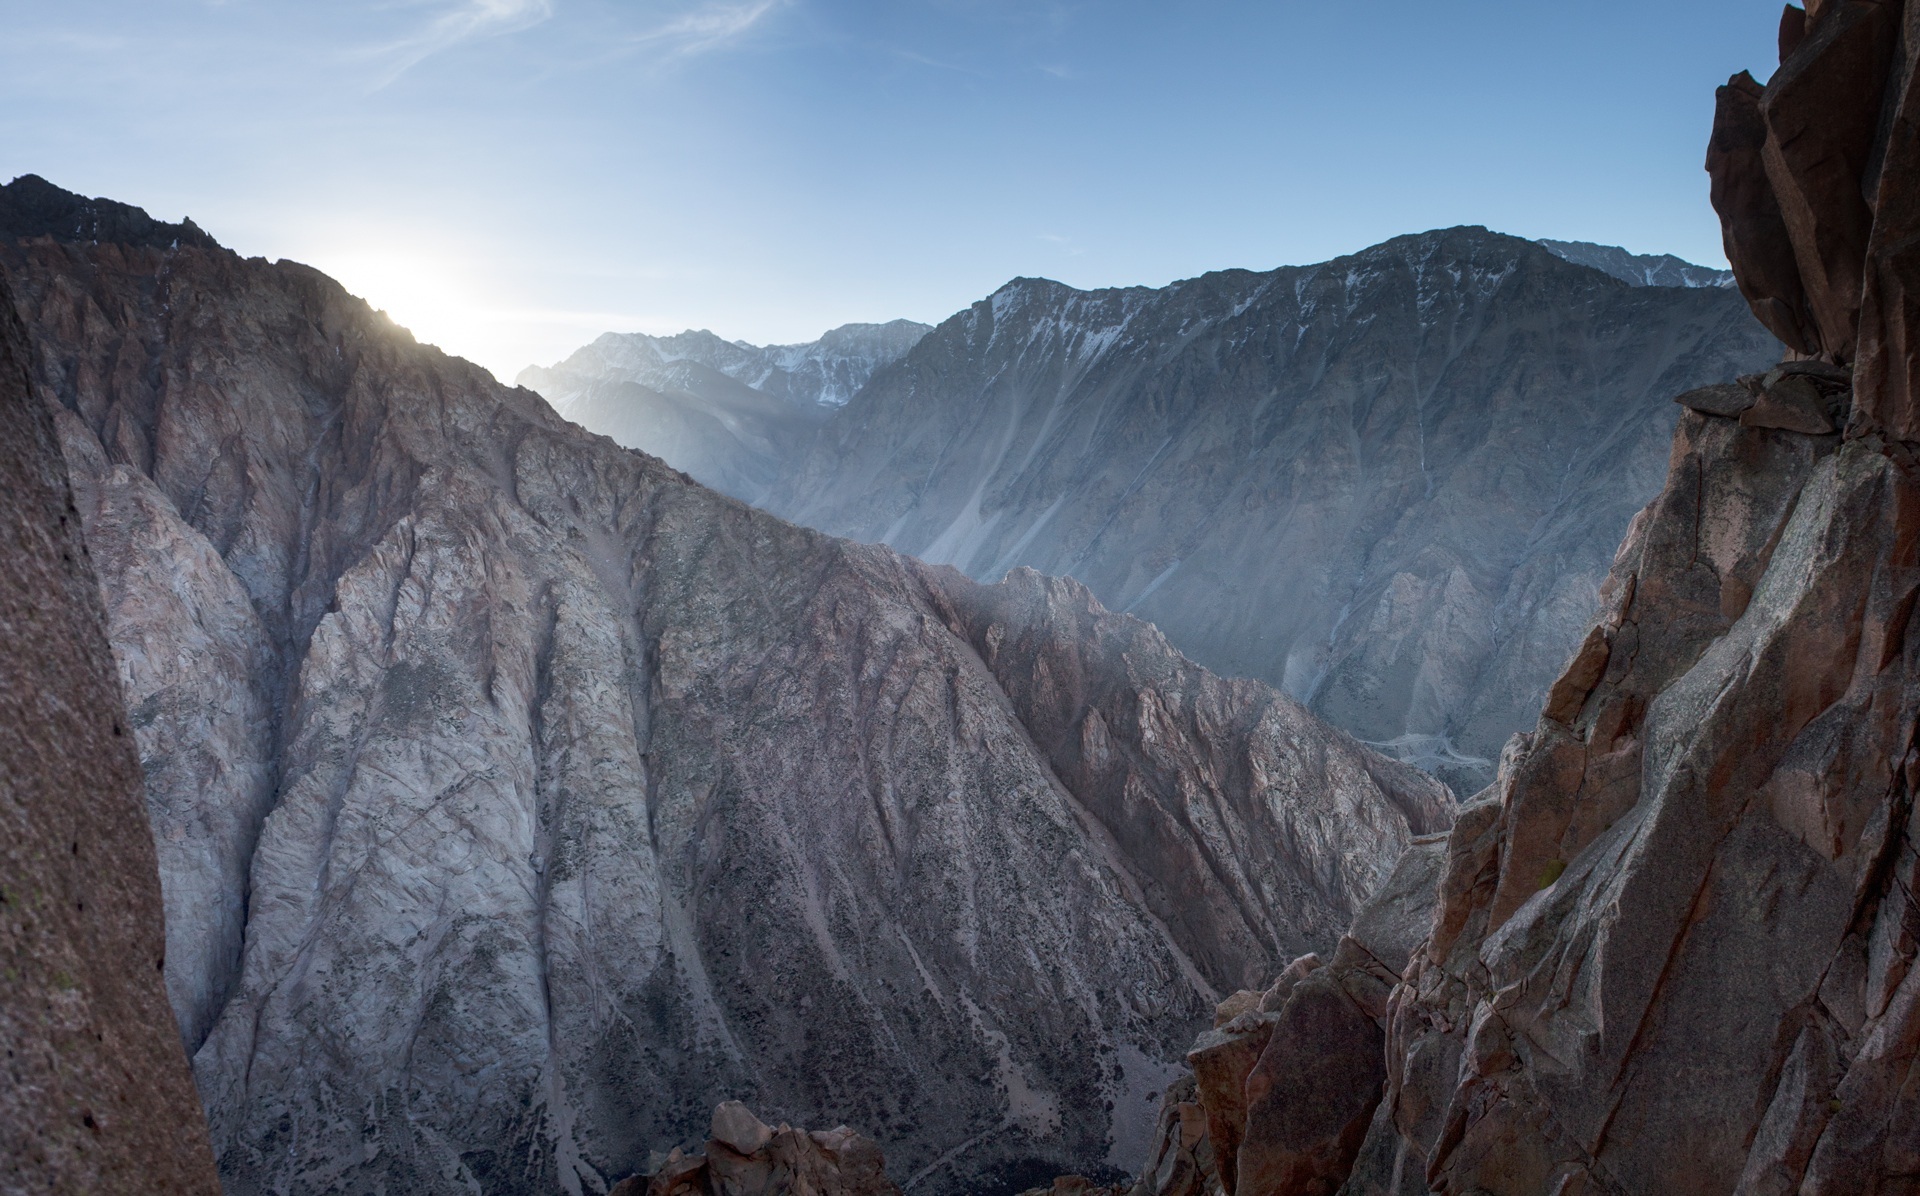
landscape, nature, outdoor, rock, wilderness, mountain, snow, sunset, adventure, peak, valley, mountain range, rugged, terrain, mountain top, ridge, summit, geology, mountains, alps, cirque, landform, mountain pass, geographical feature, mountainous landforms, glacial landform